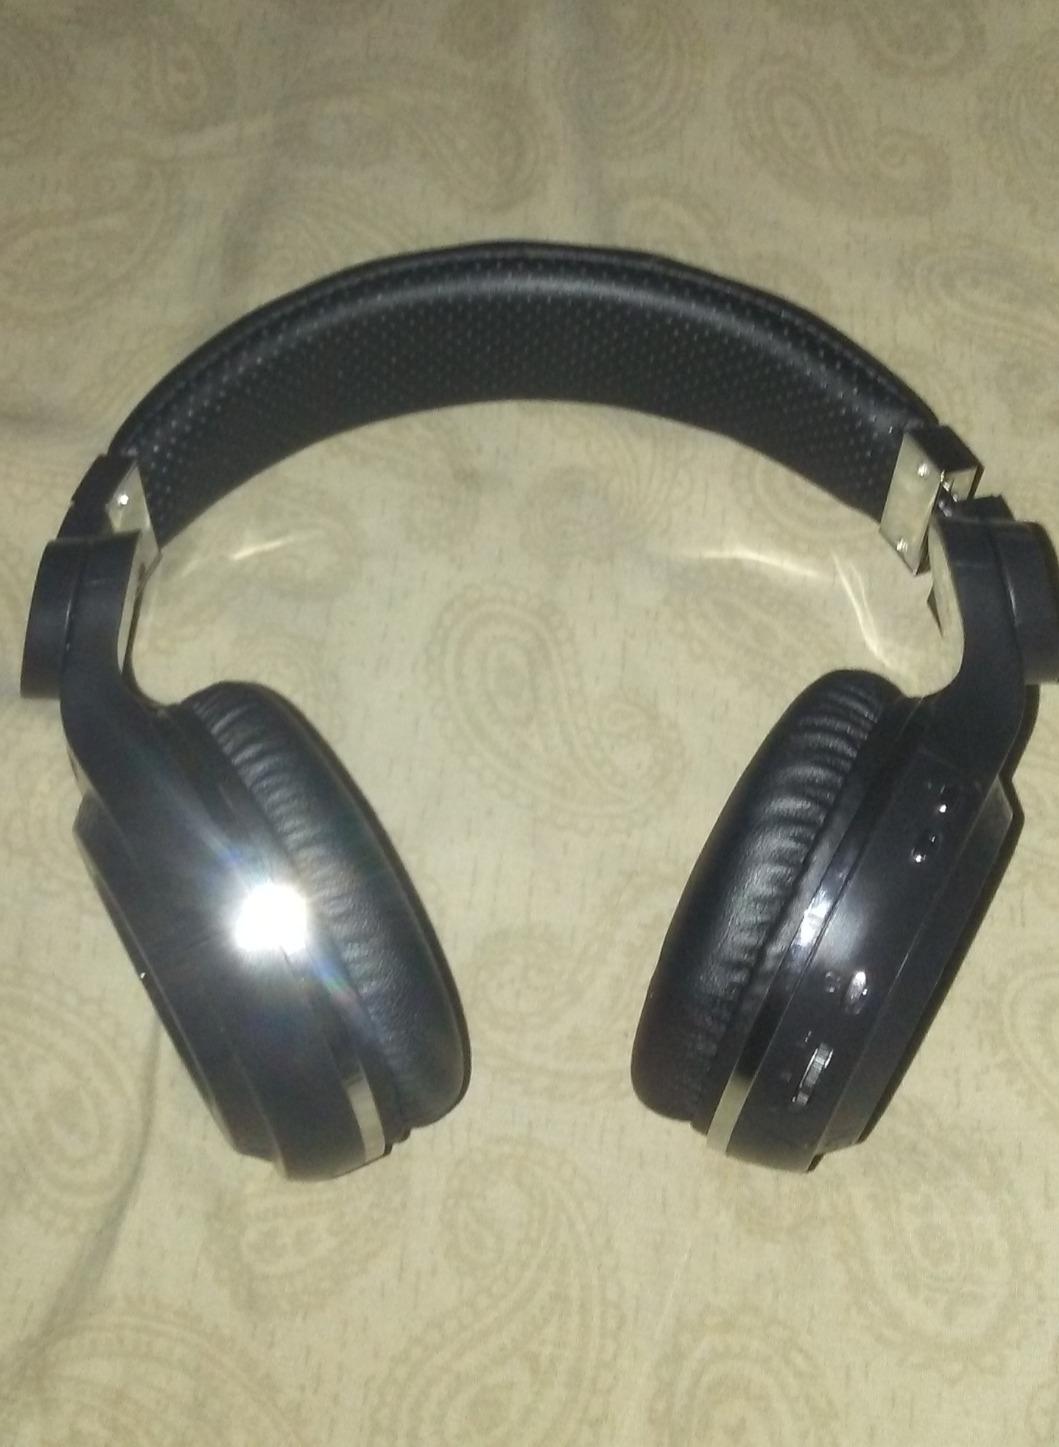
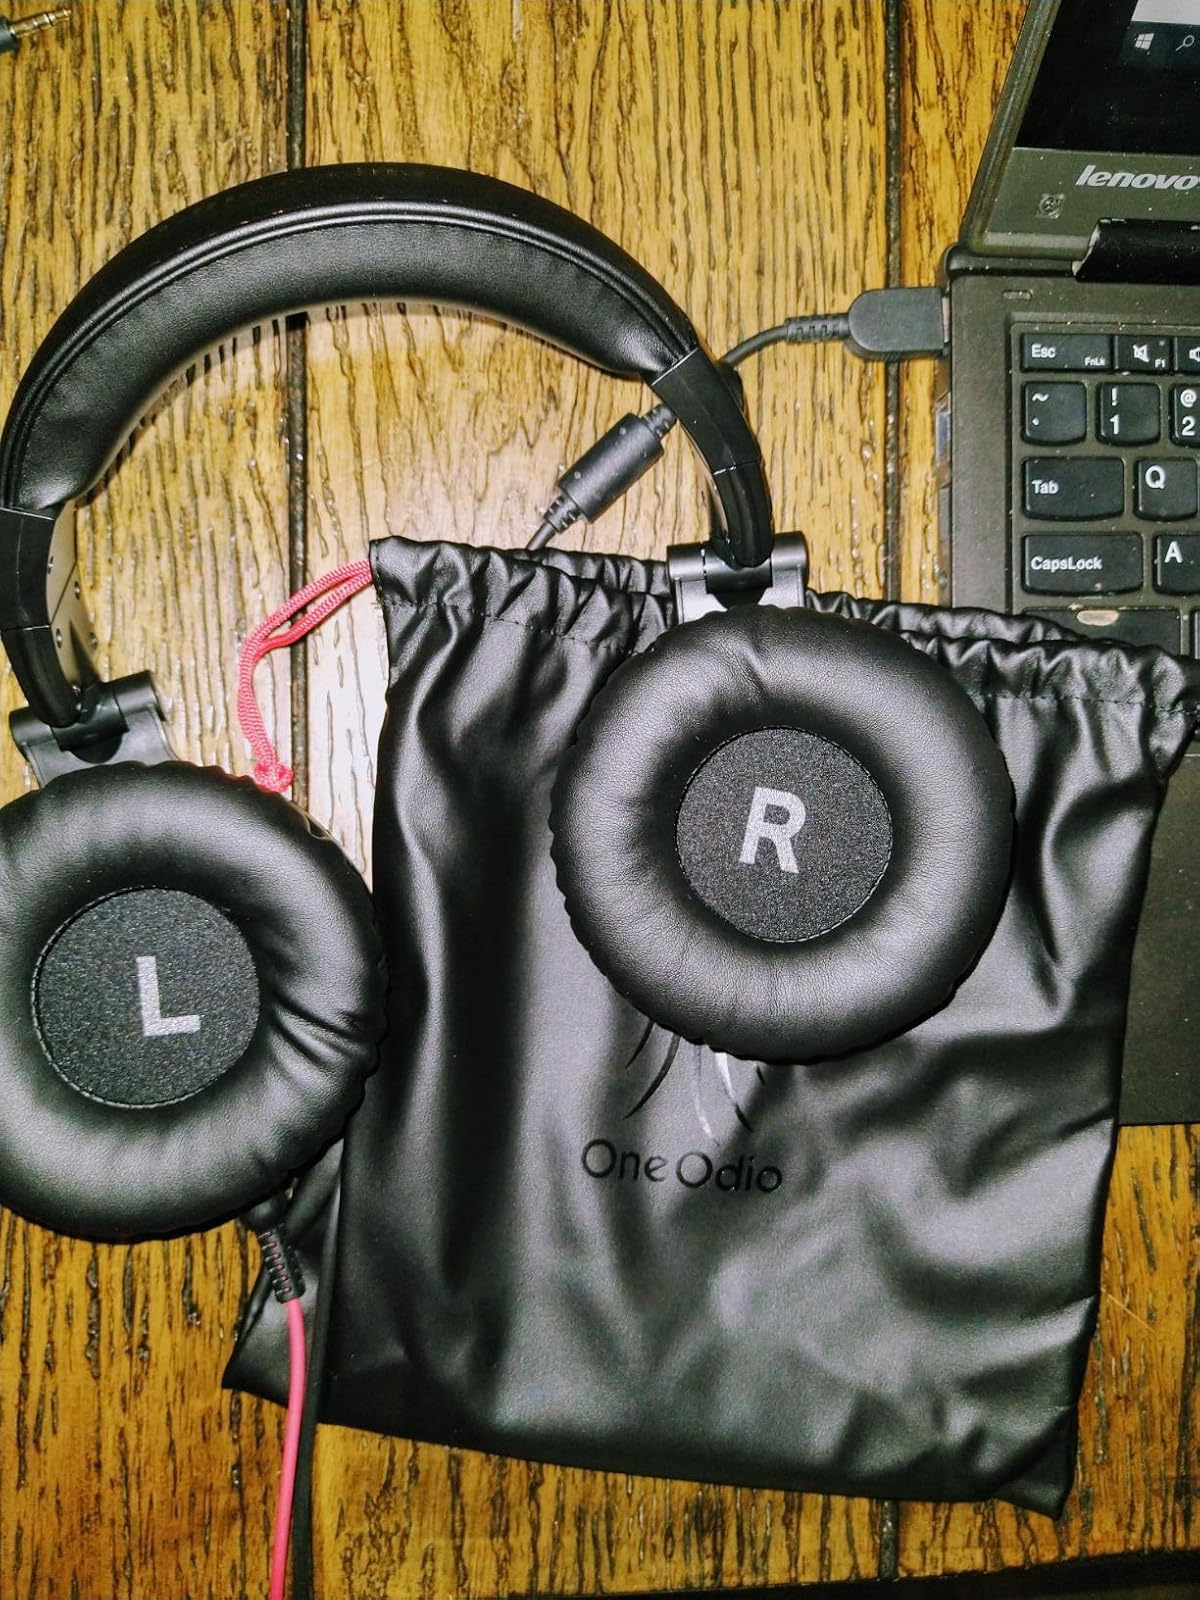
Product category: headphones
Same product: no